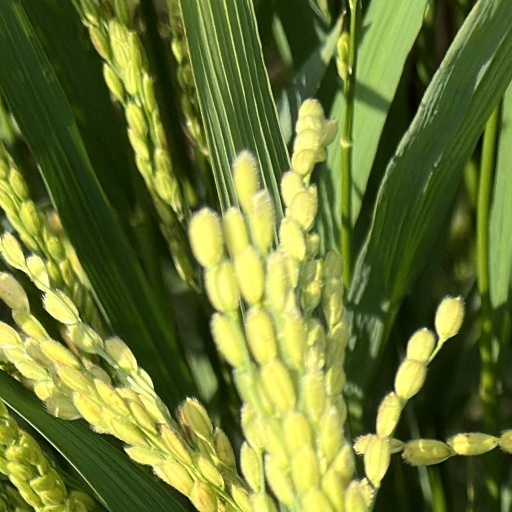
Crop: rice